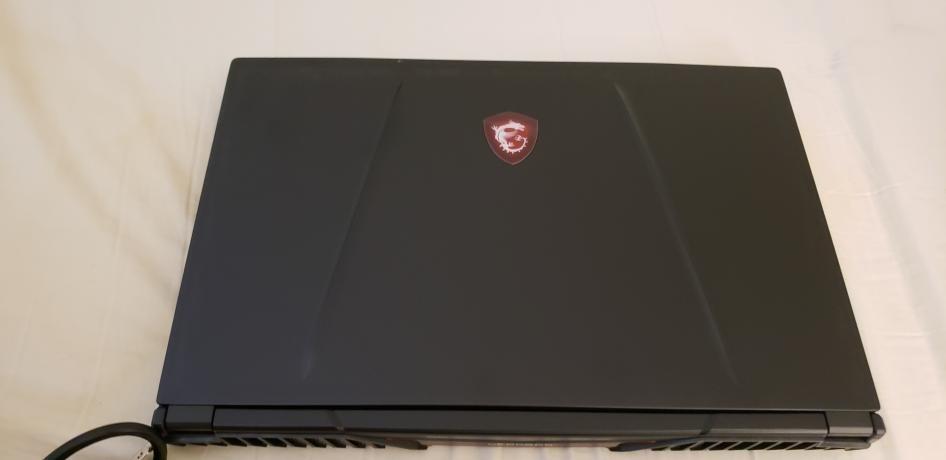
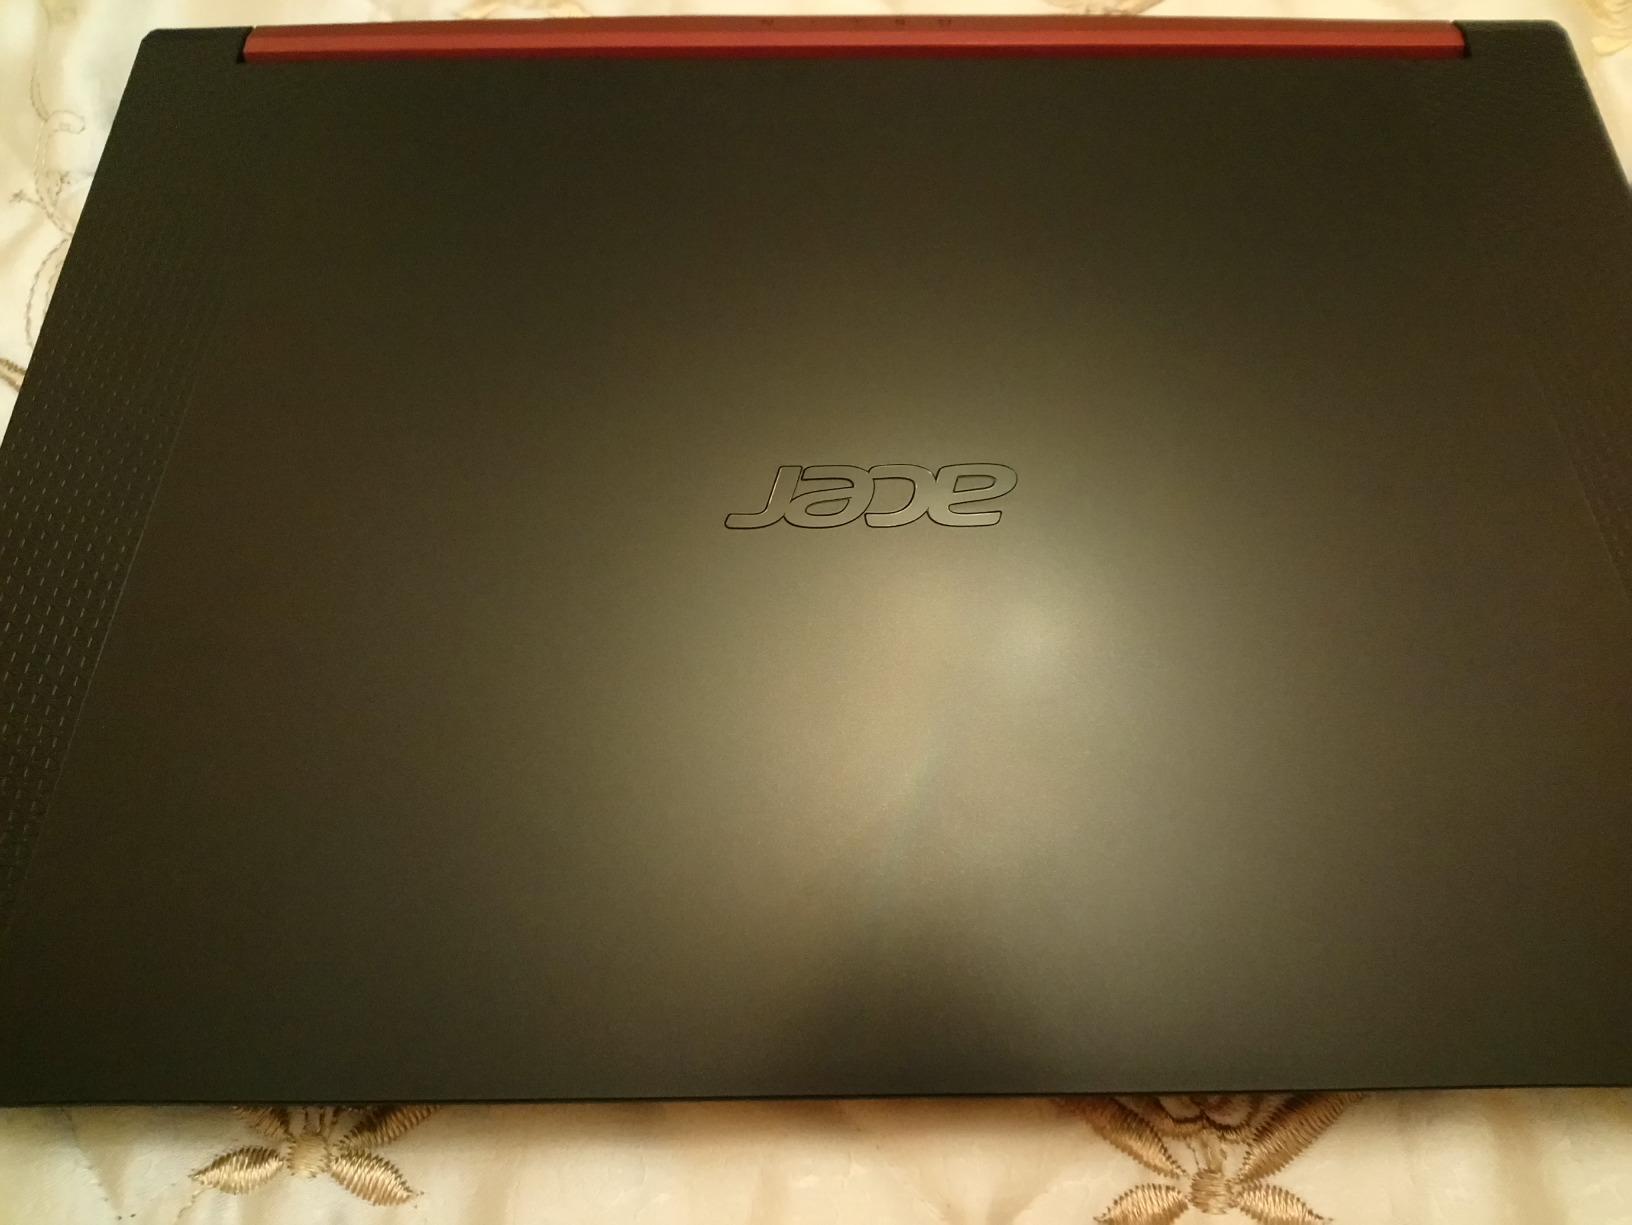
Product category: laptop
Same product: no